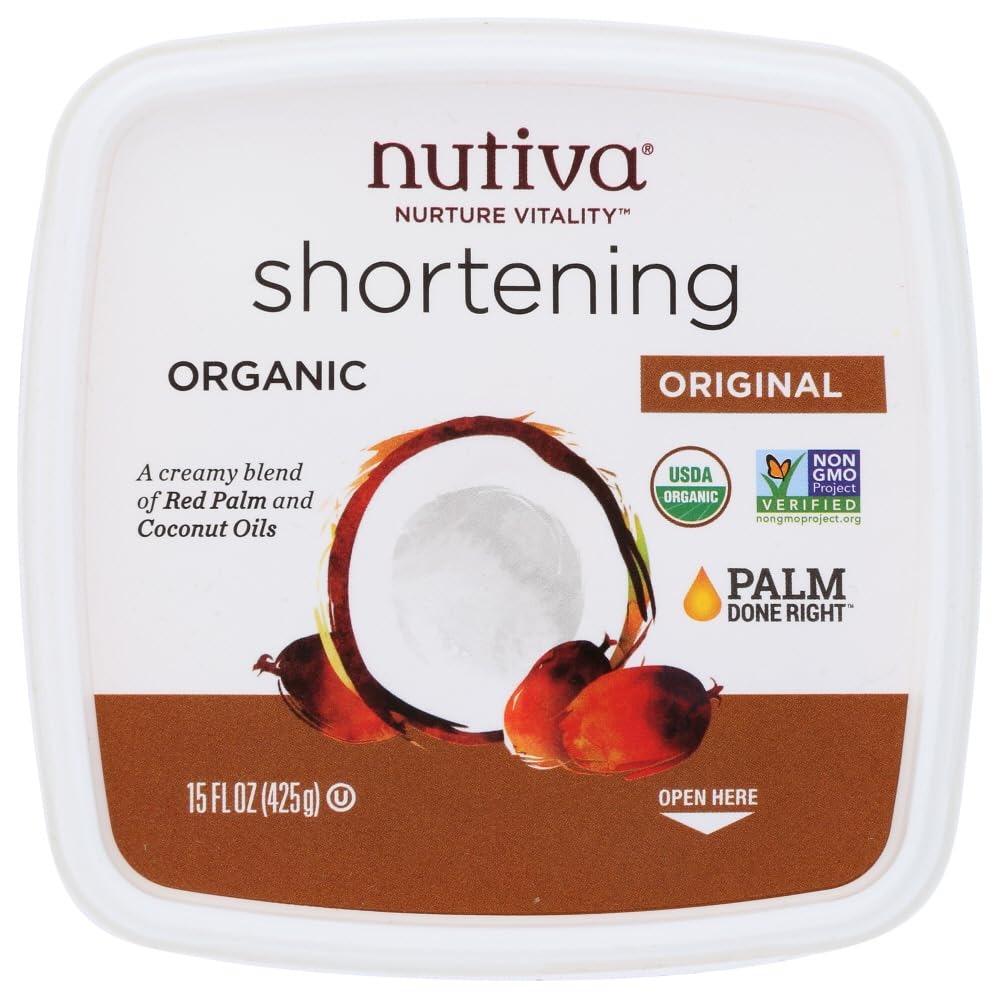
Item Name: Nutiva Organic Coconut and Red Palm Oil Blend Shortening, 15 Ounce -- 6 per case.
Bullet Point 1: Package Weight: 3.115 kilograms
Bullet Point 2: Package Dimensions: 13.1 L x 36.3 H x 25.4 W (centimeters)
Bullet Point 3: Ingredients: Organic palm fruit oil, organic unrefined red palm oil, and organic unrefined virgin coconut oil
Value: 90.0
Unit: Fl Oz

Price: 5.4